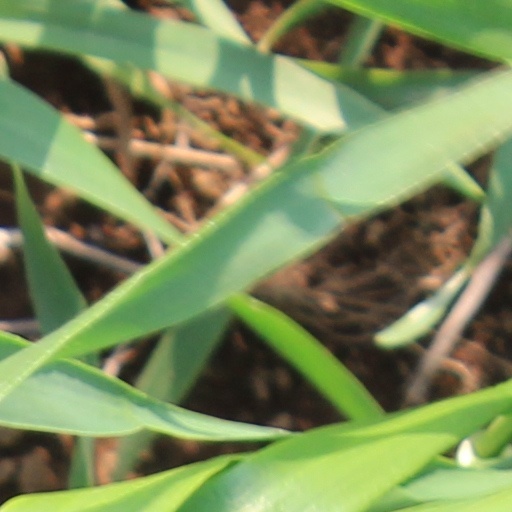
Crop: wheat